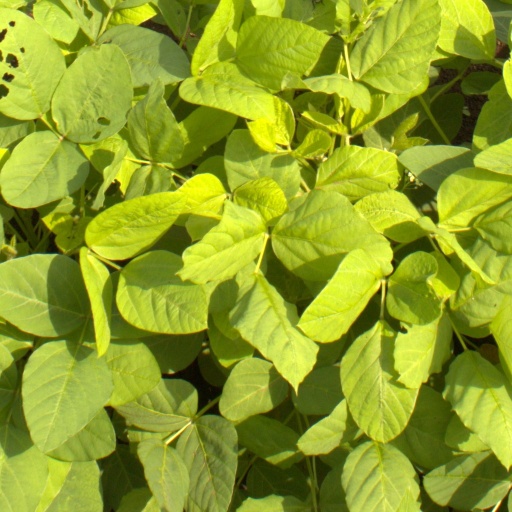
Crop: soybean